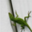
Label: lizard